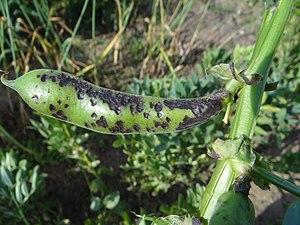
Didymella fabae est une espèce de champignon ascomycètes de la famille des Didymellaceae, à répartition quasi-cosmopolite.